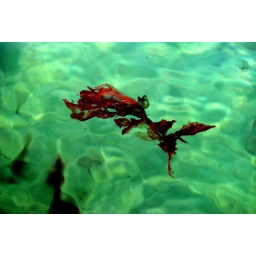
sea weed floating in water at beach muckross kilcar co donegal 9/7/10